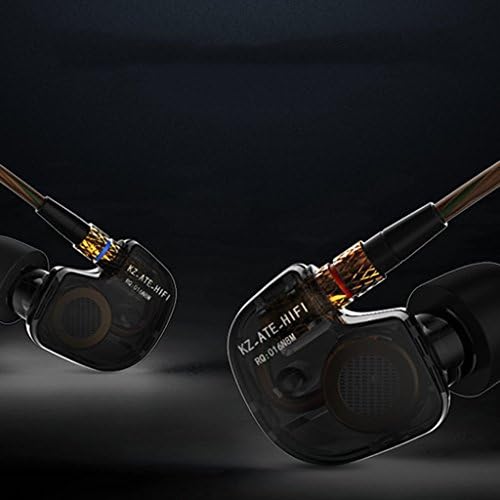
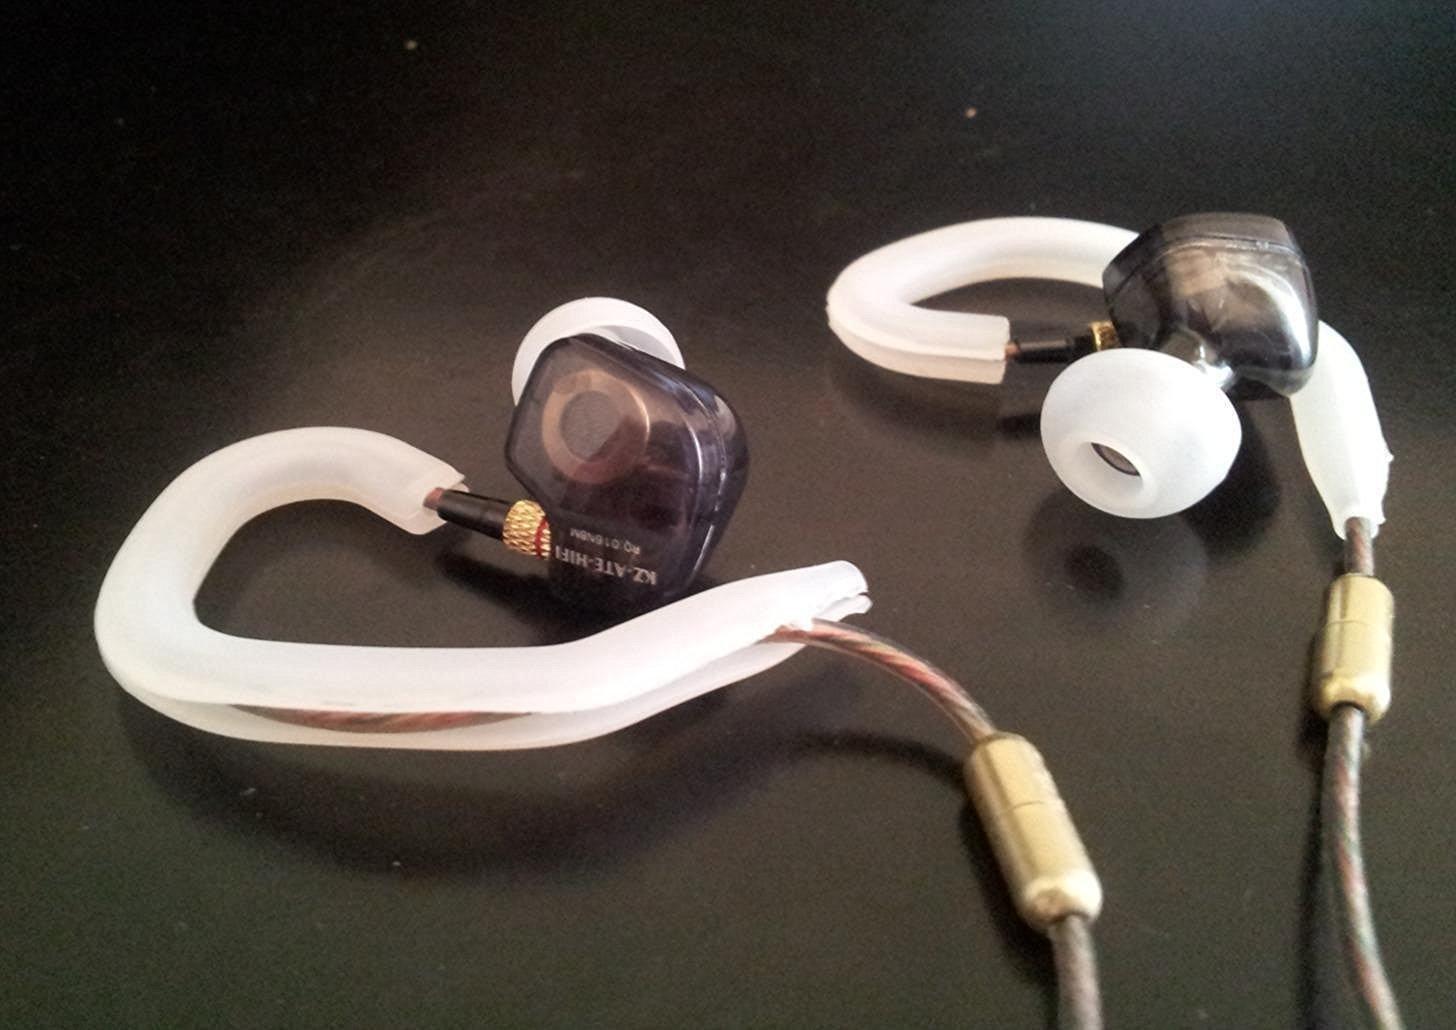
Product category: headphones
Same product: yes